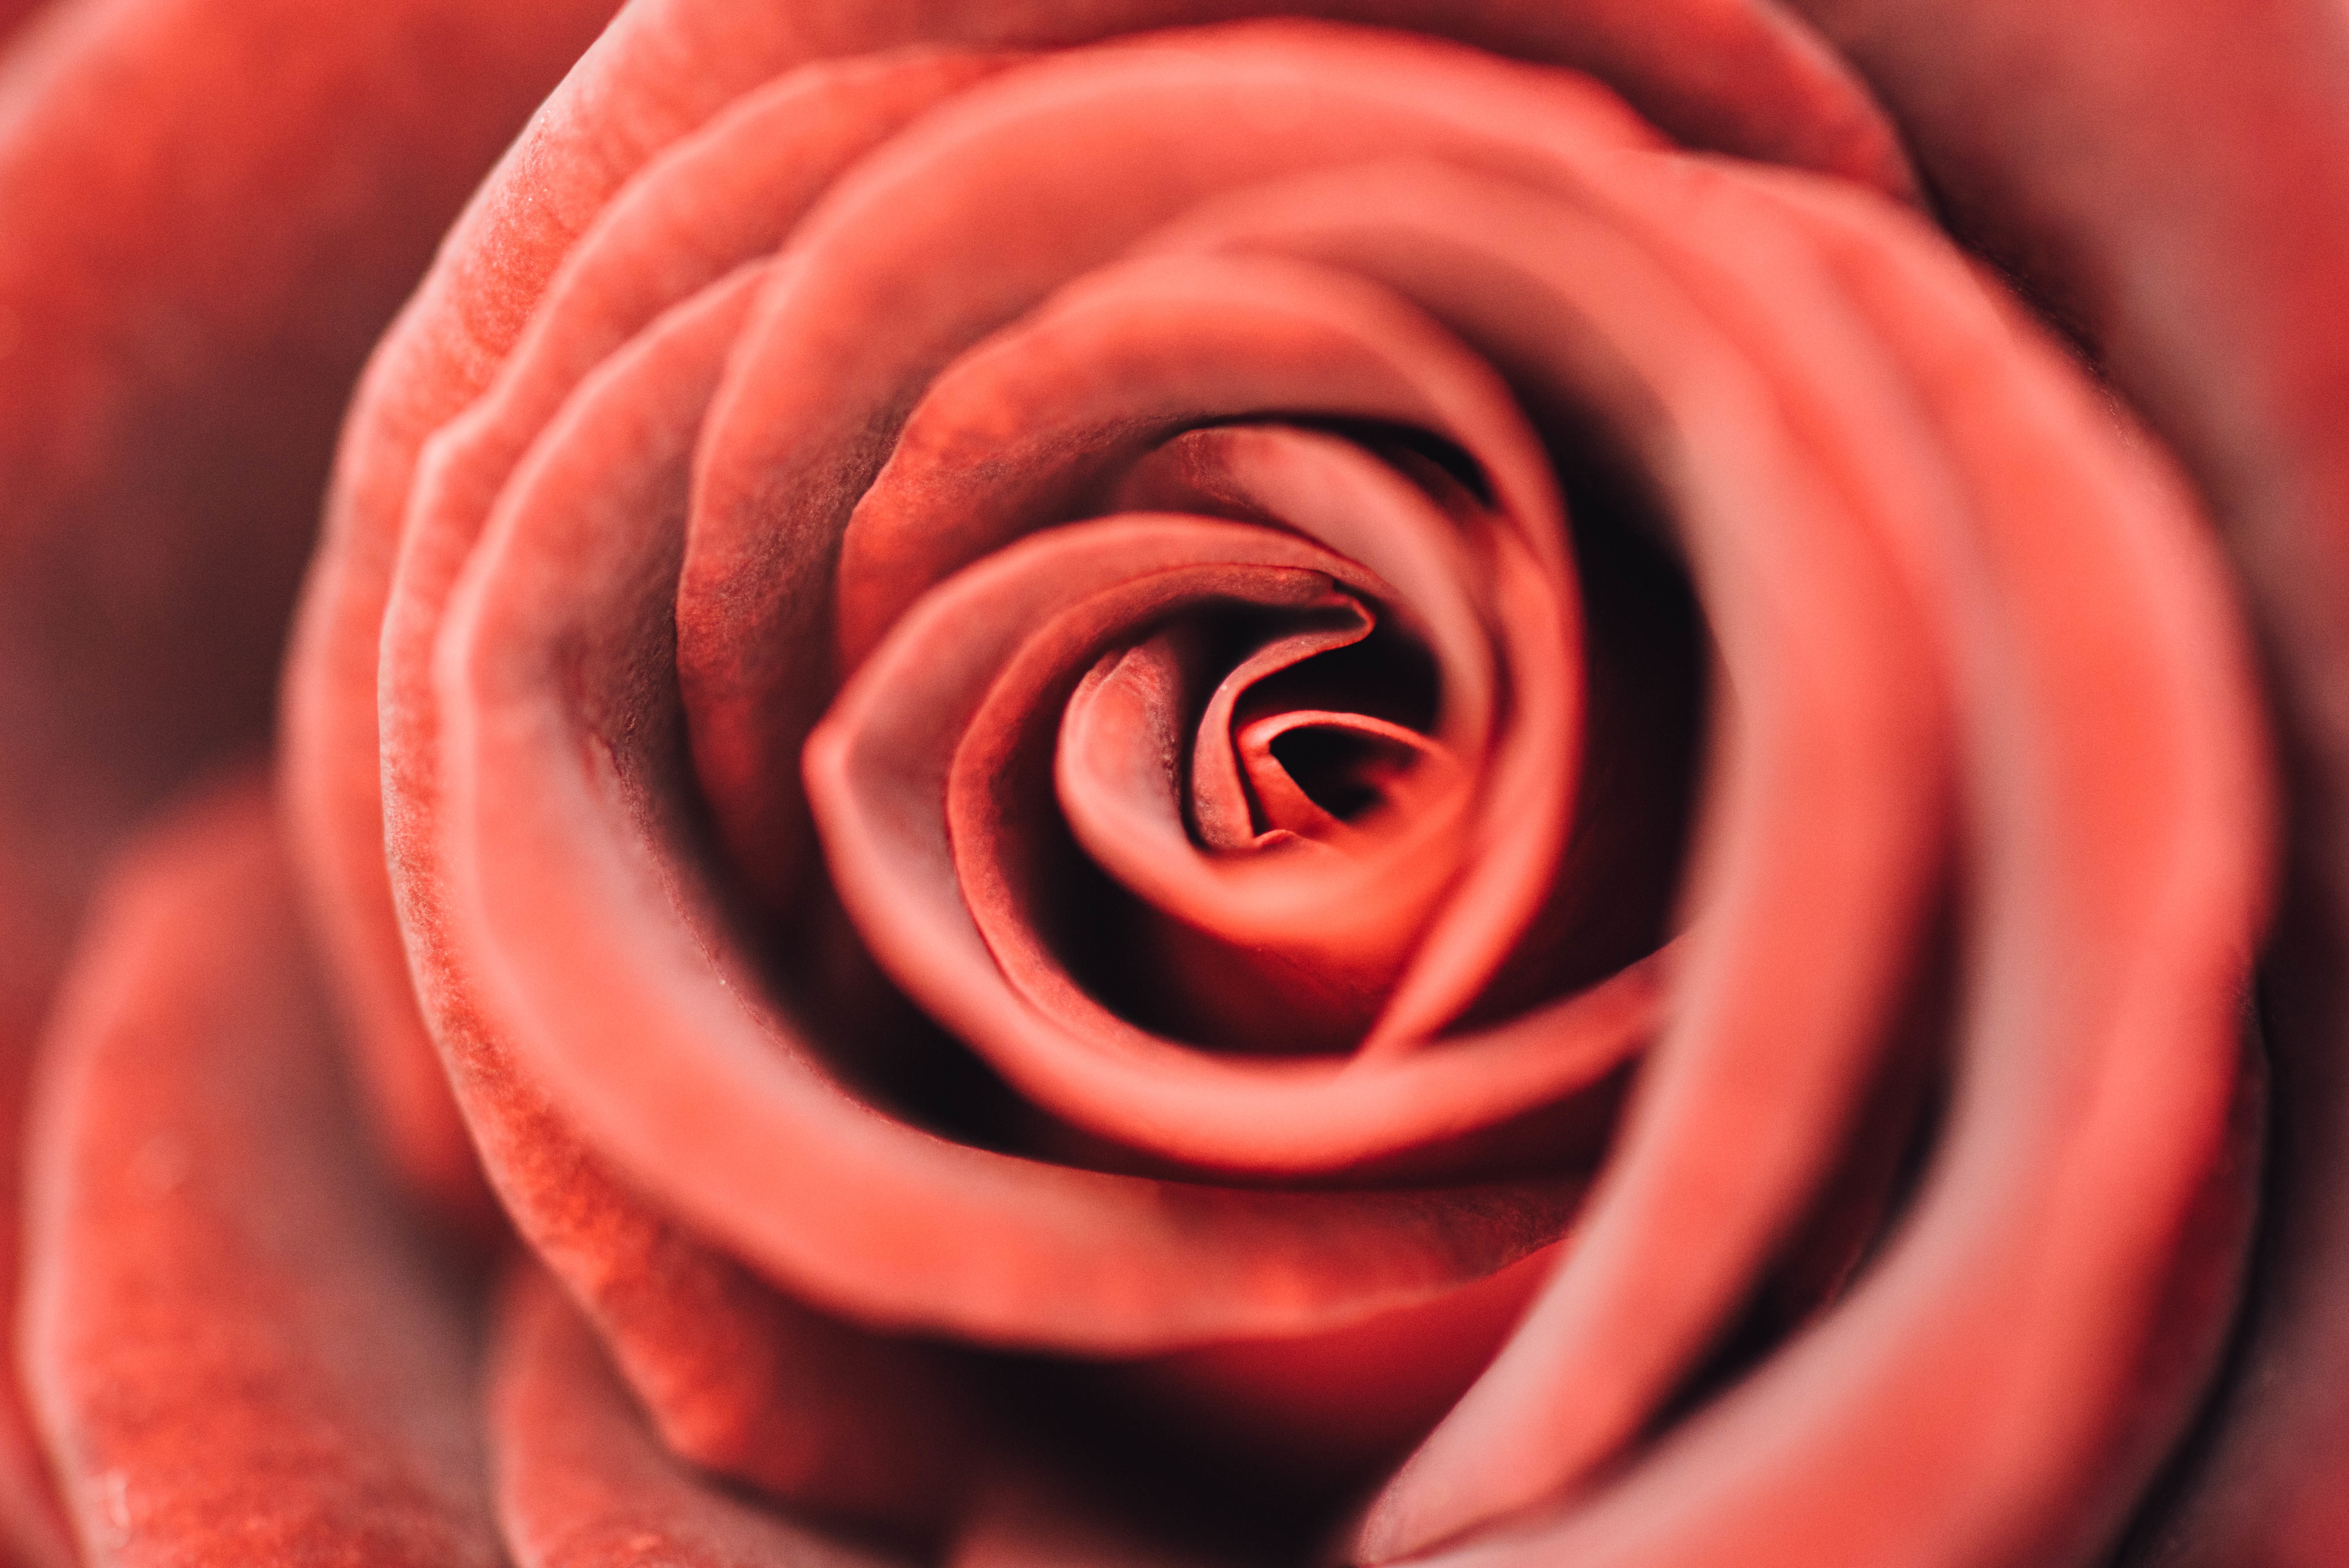
plant, photography, flower, petal, rose, red, produce, flora, close up, macro photography, flowering plant, garden roses, rose family, land plant